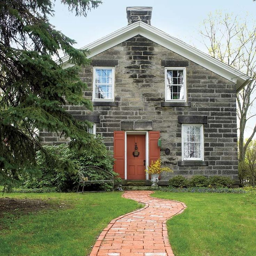
the house was built of local sandstone .